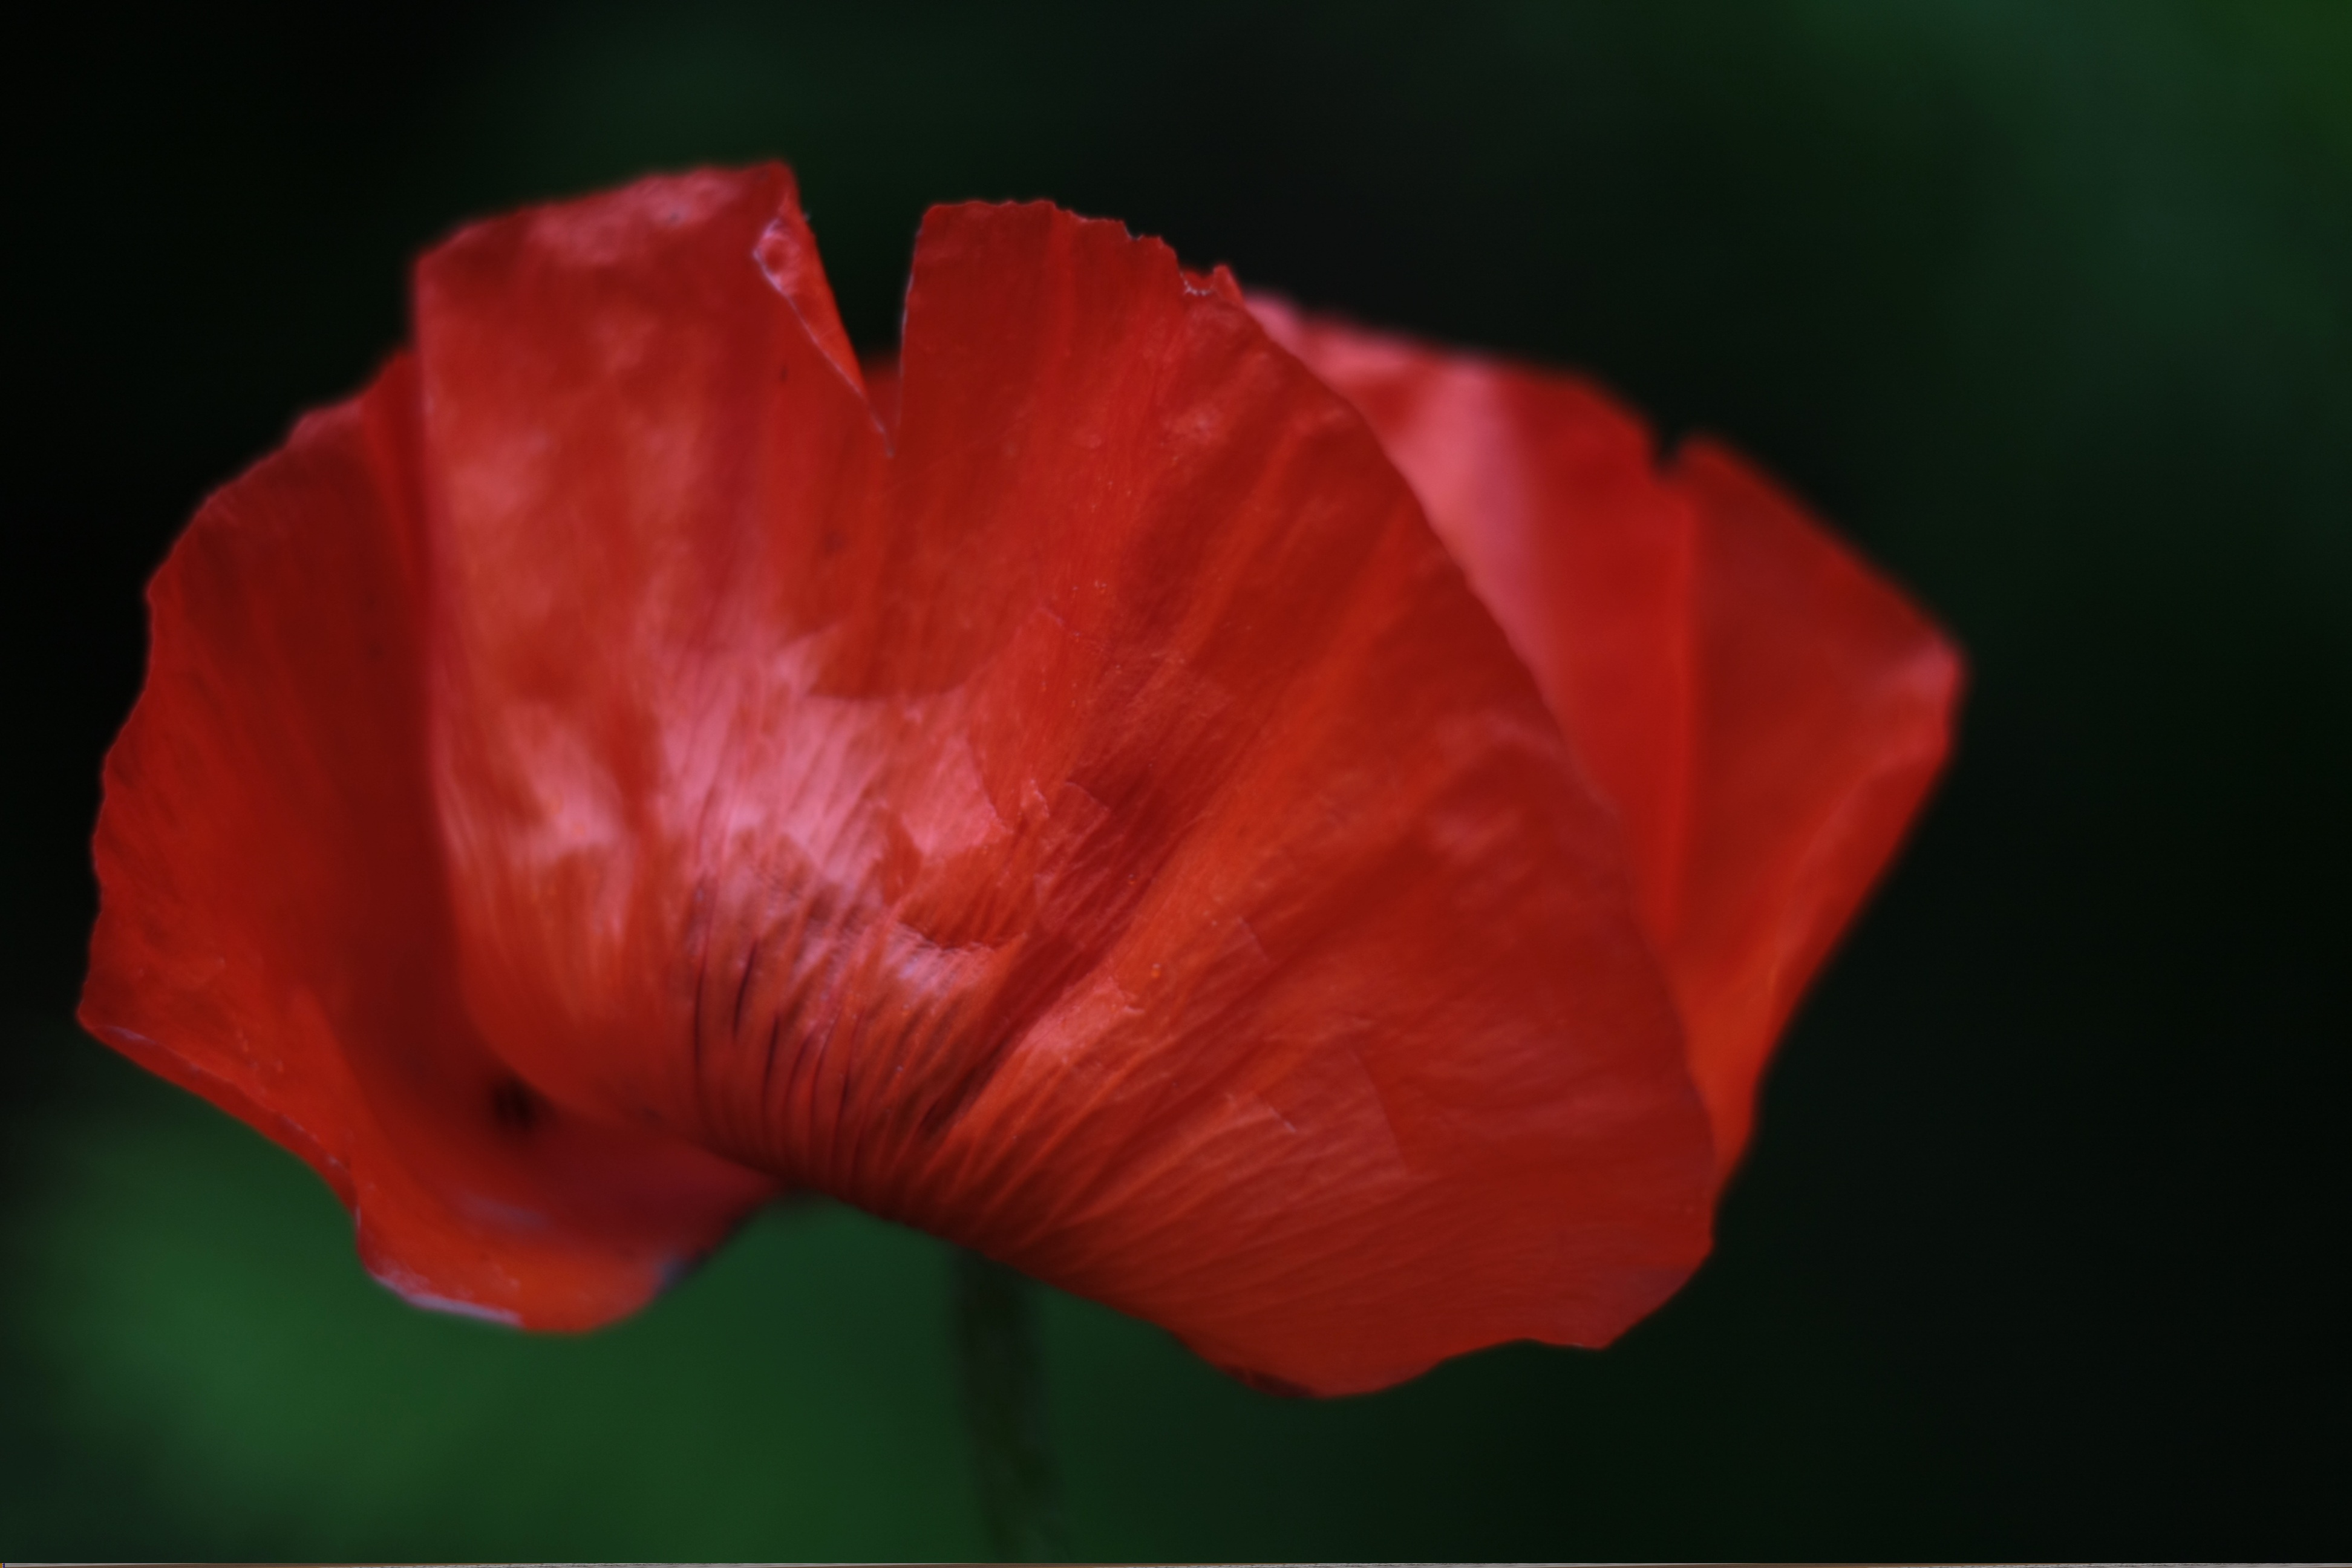
nature, plant, meadow, leaf, flower, petal, red, macro, garden, closeup, flora, flowers, poppy, blooms, coquelicot, macro photography, flowering plant, the delicacy, makowka, plant stem, land plant, poppy family